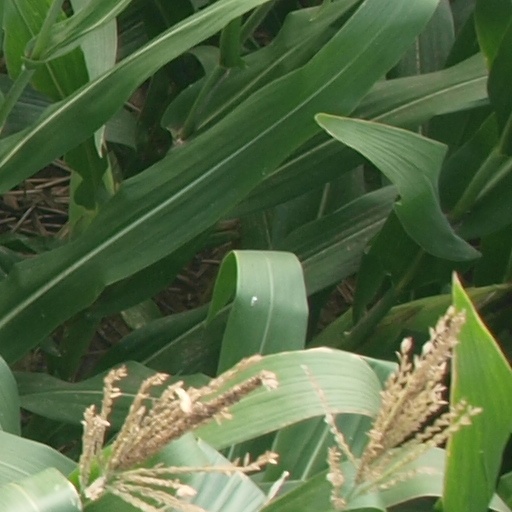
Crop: maize; corn